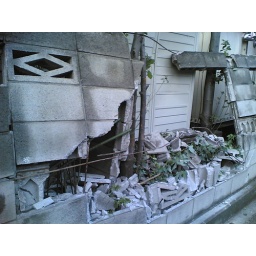
The tree fell onto this wall and knocked a large hole in it. It must have been a big tree.